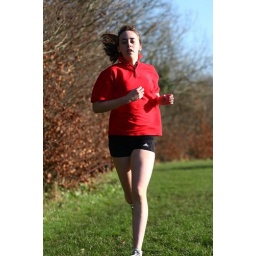
Ciara Murray on her way to a second place finishing in the minor girls cross country schools finals.